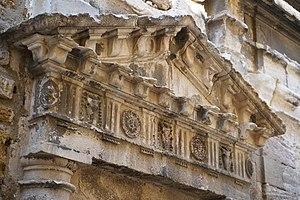
Maison de Foresta
Lançon-Provence est une commune française située au centre du département des Bouches-du-Rhône en région Provence-Alpes-Côte d'Azur. Elle fait partie de la métropole d'Aix-Marseille-Provence.